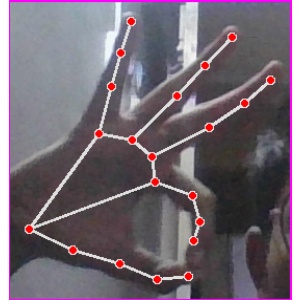
अक्षर: ण